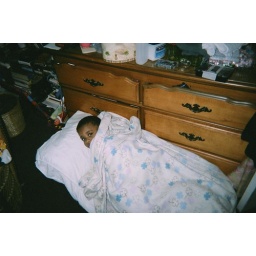
My grandson sleeping in this little bed so cute.